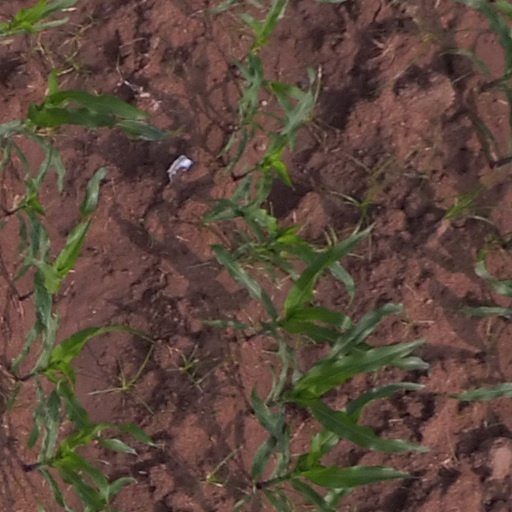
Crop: maize; corn